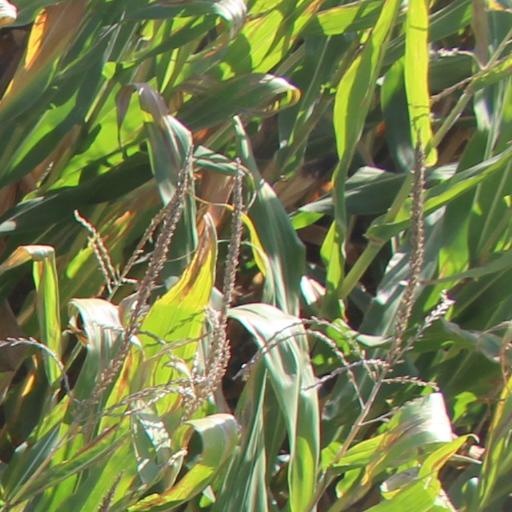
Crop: maize; corn